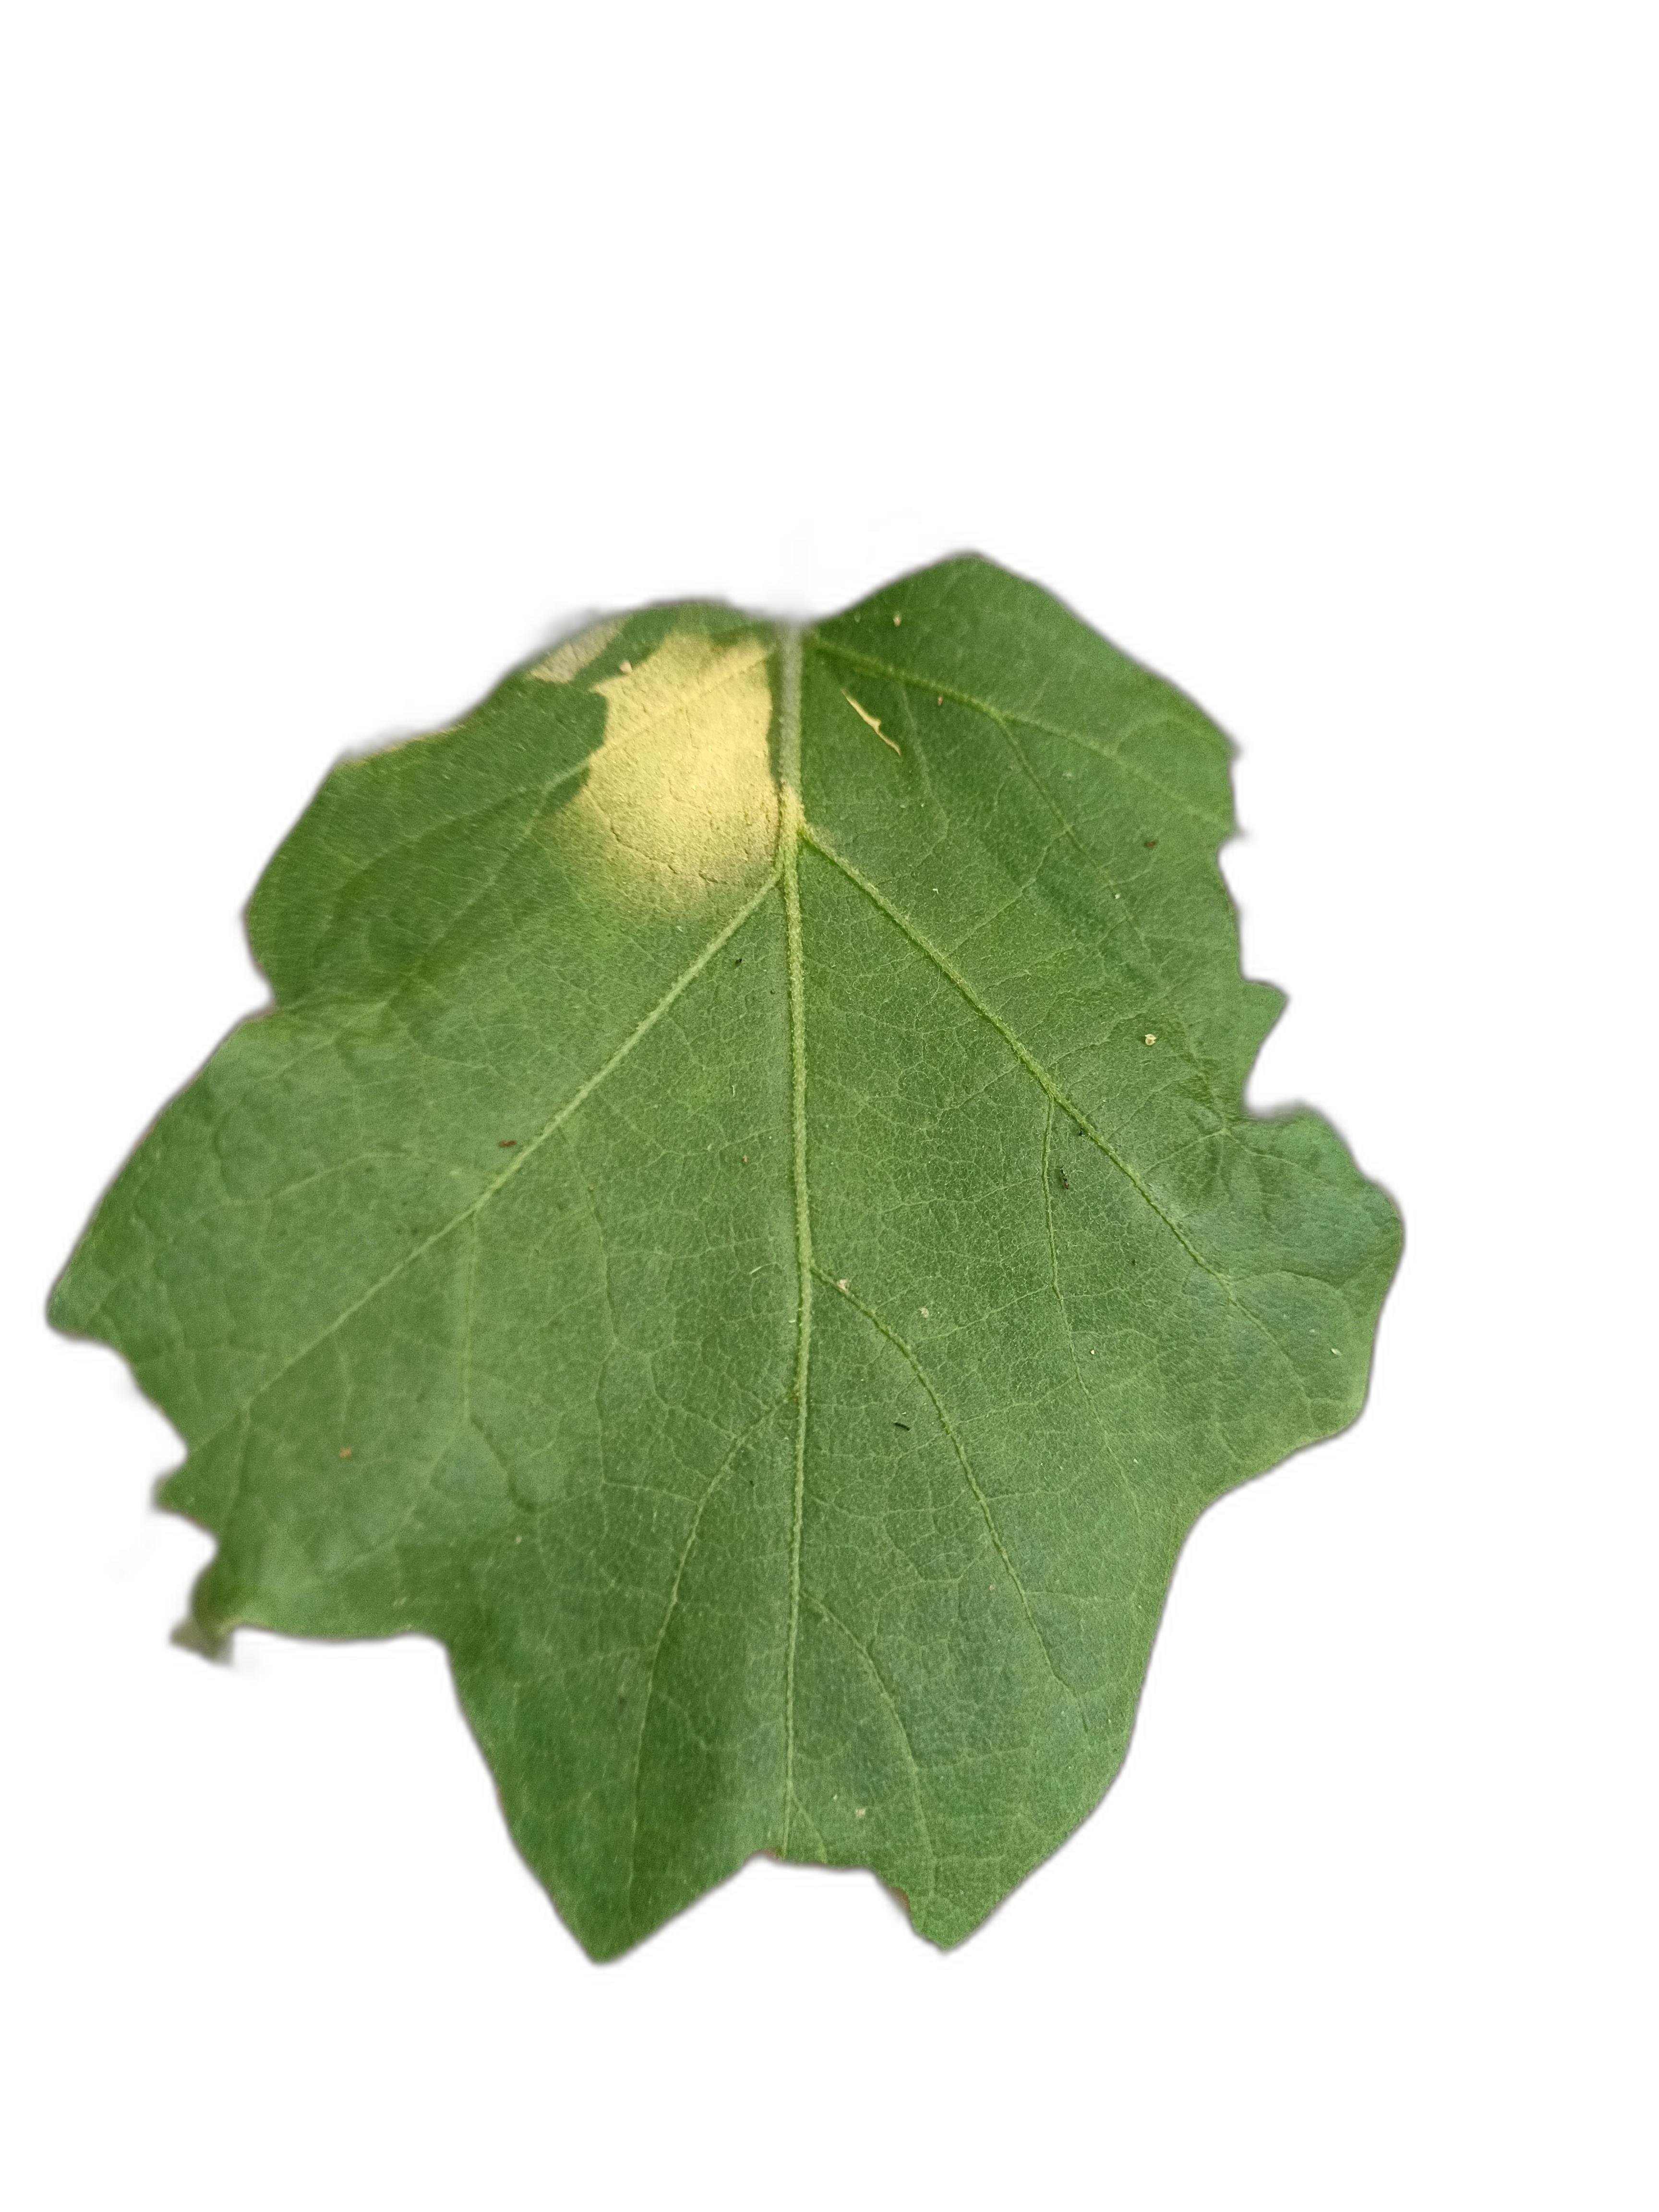
Label: Healthy Leaf